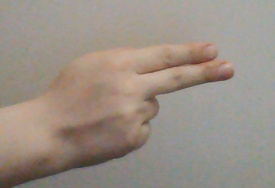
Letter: ain